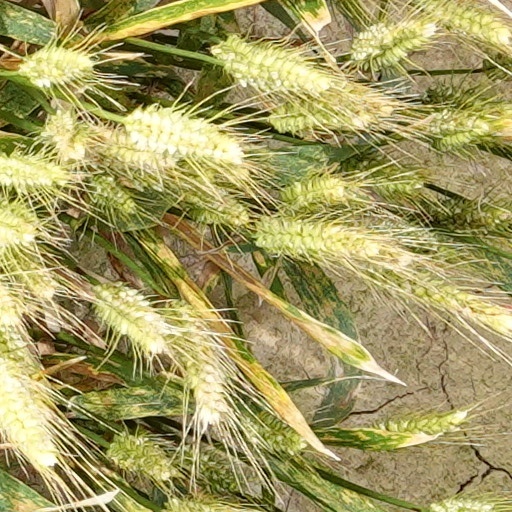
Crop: wheat